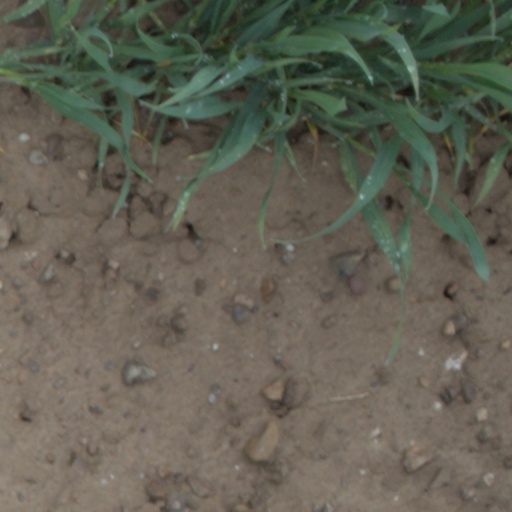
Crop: wheat